1989 Detroit Lions season

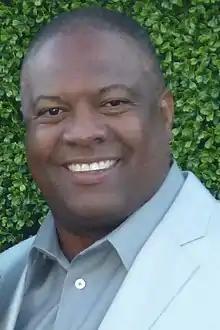
The Lions took quarterback Rodney Peete in the sixth round.

Barry Sanders, the Lions' ultimate first round selection, wouldn't have been eligible for the draft under normal circumstances. At the time of the 1989 draft, juniors in college were not allowed to declare for the draft. However, Sanders' college, Oklahoma State, were under investigation by the NCAA and were ultimately found in violation of the NCAA's recruiting rules. Thus, Oklahoma State were unable to appear on television and were ineligible for bowl games. Under these conditions, NFL Commissioner Pete Rozelle allowed Sanders to declare for the draft. The Lions selected Sanders with their third overall pick, the highest they took a running back since Billy Sims went first overall in 1980.